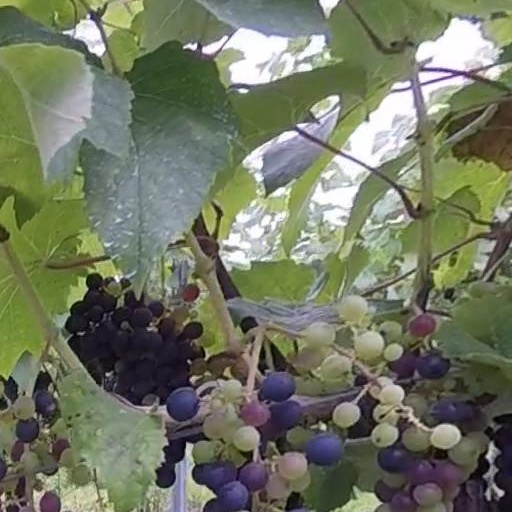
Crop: grape